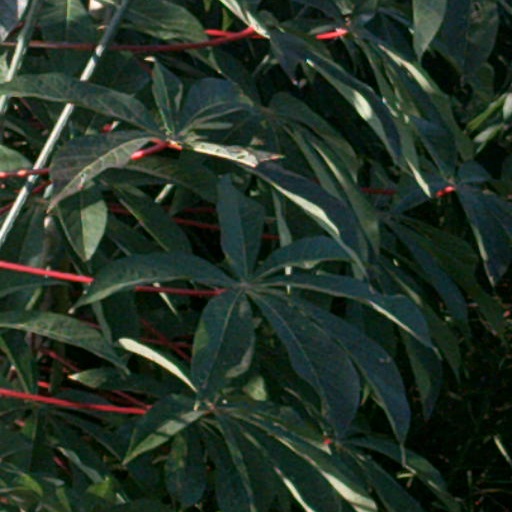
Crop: cassava